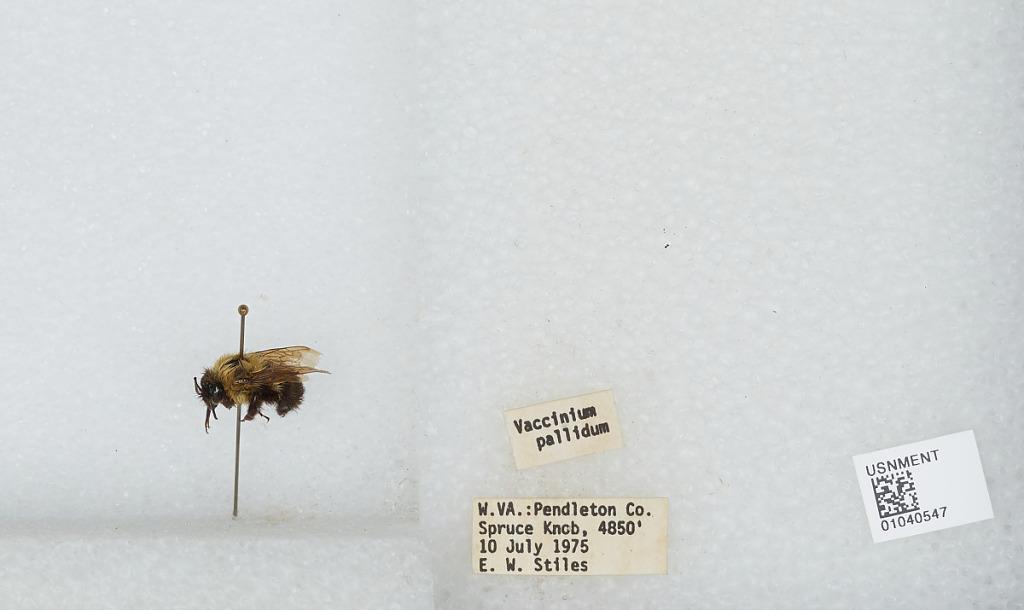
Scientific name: Bombus (Pyrobombus) perplexus Cresson
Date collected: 1975-7-10
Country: United States
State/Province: West Virginia